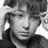
Emotion: sad